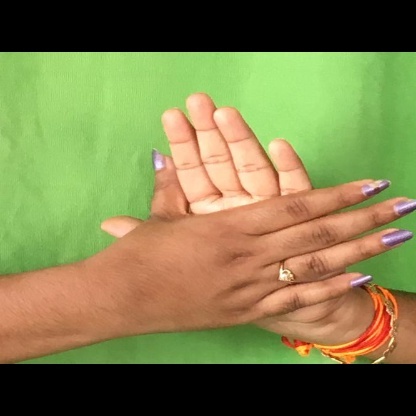
Mudra: Chakra